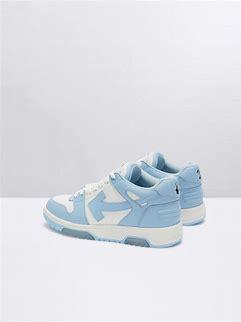
Brand: Off-White
Model: Off Out Of Office